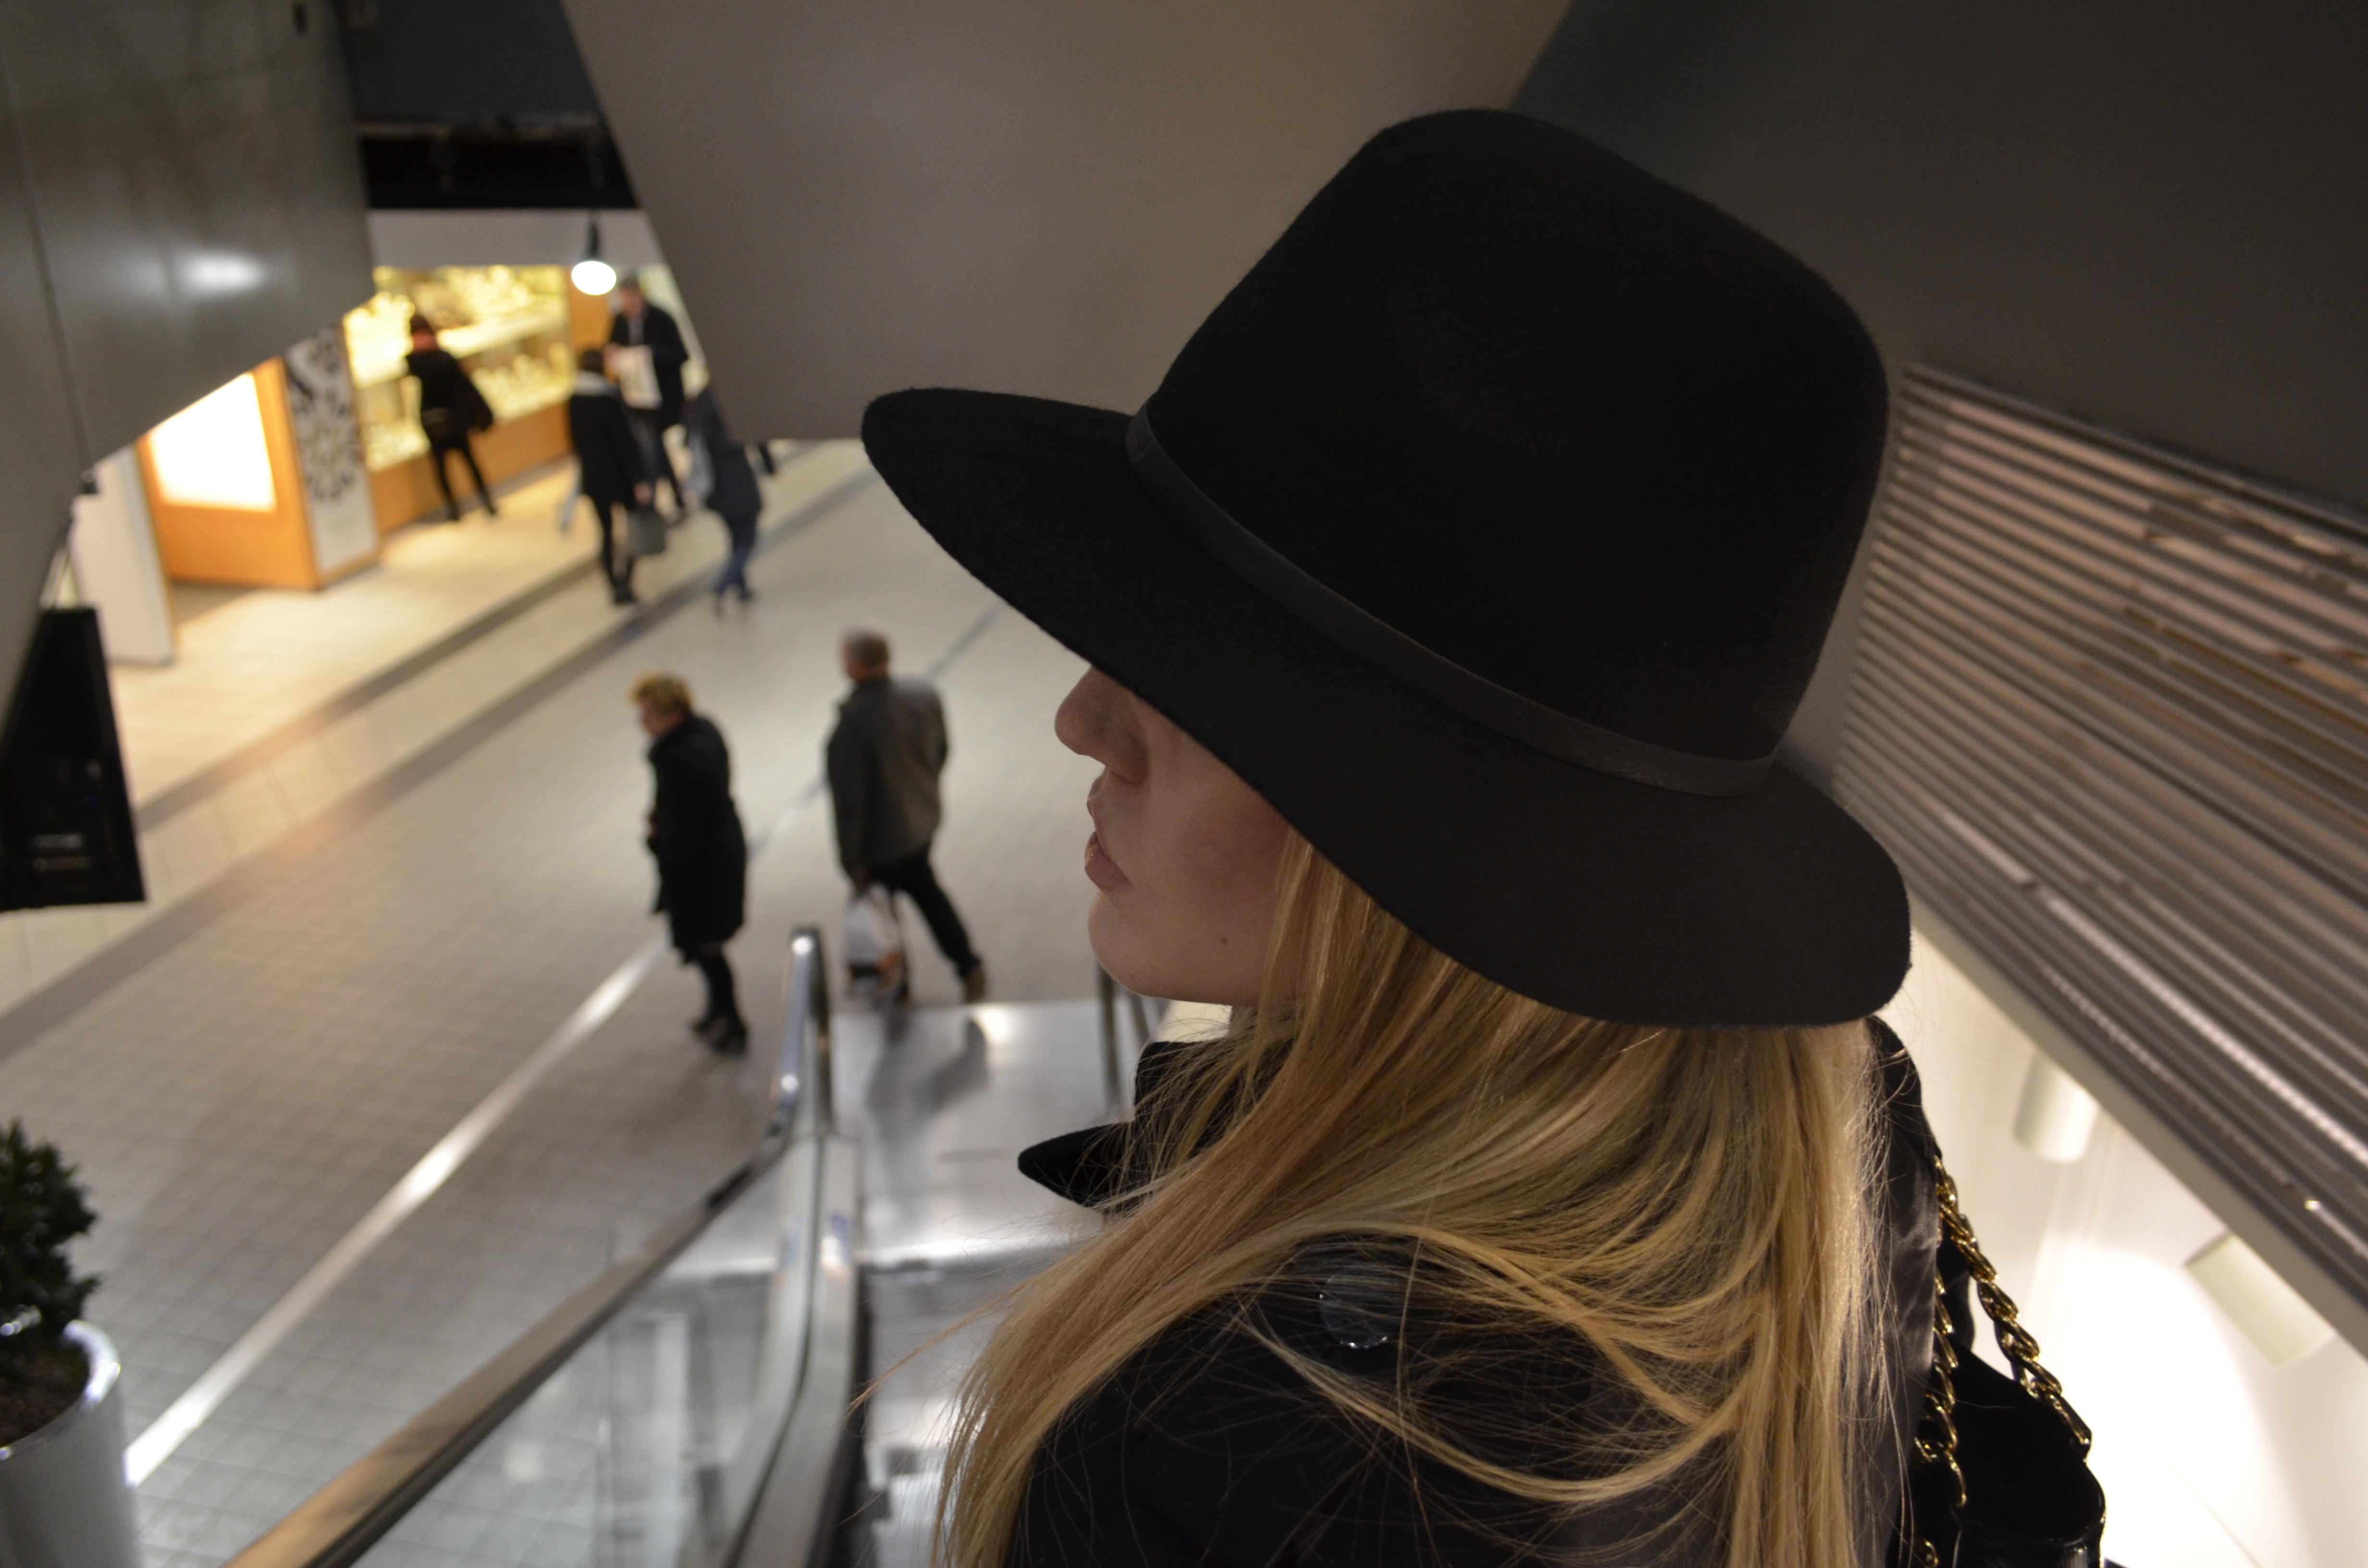
woman, meeting, hat, fashion, shopping, black, lifestyle, blonde, relaxation, design, style, gdansk, the shopping center